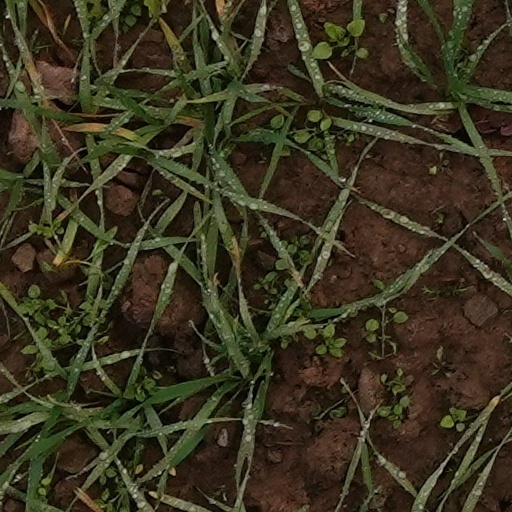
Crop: wheat